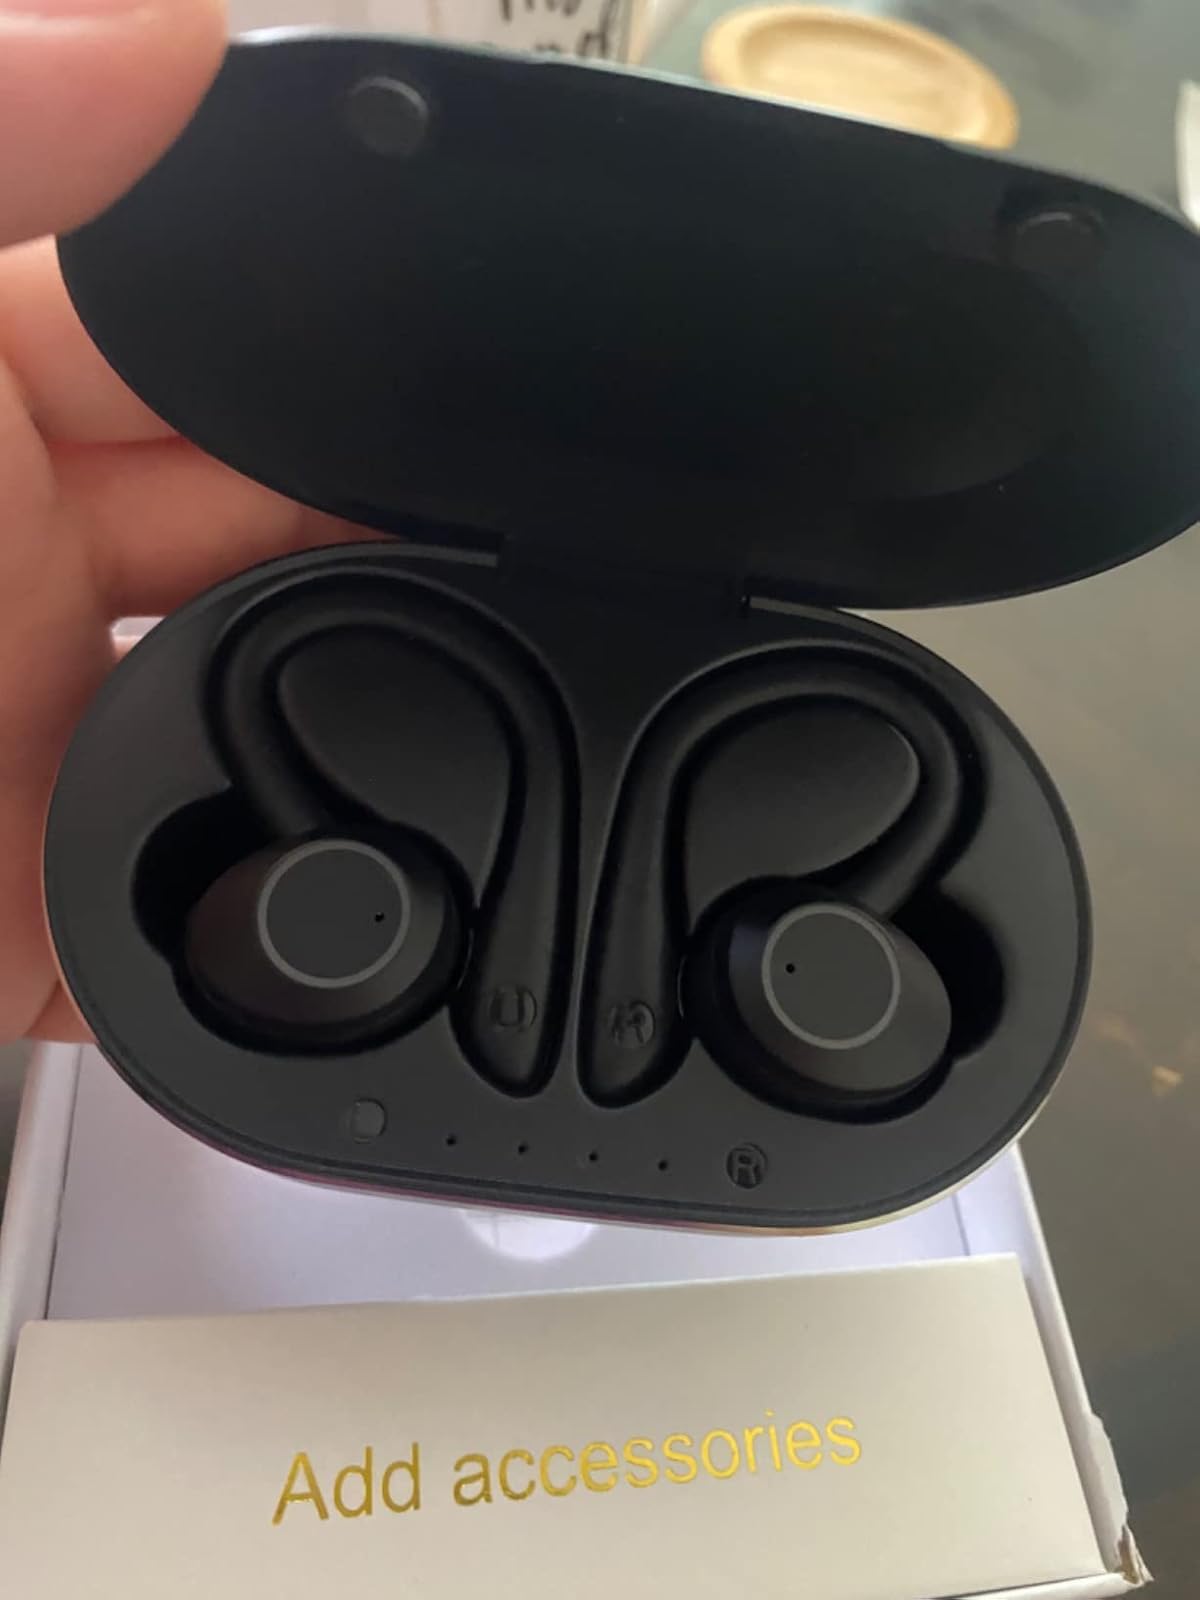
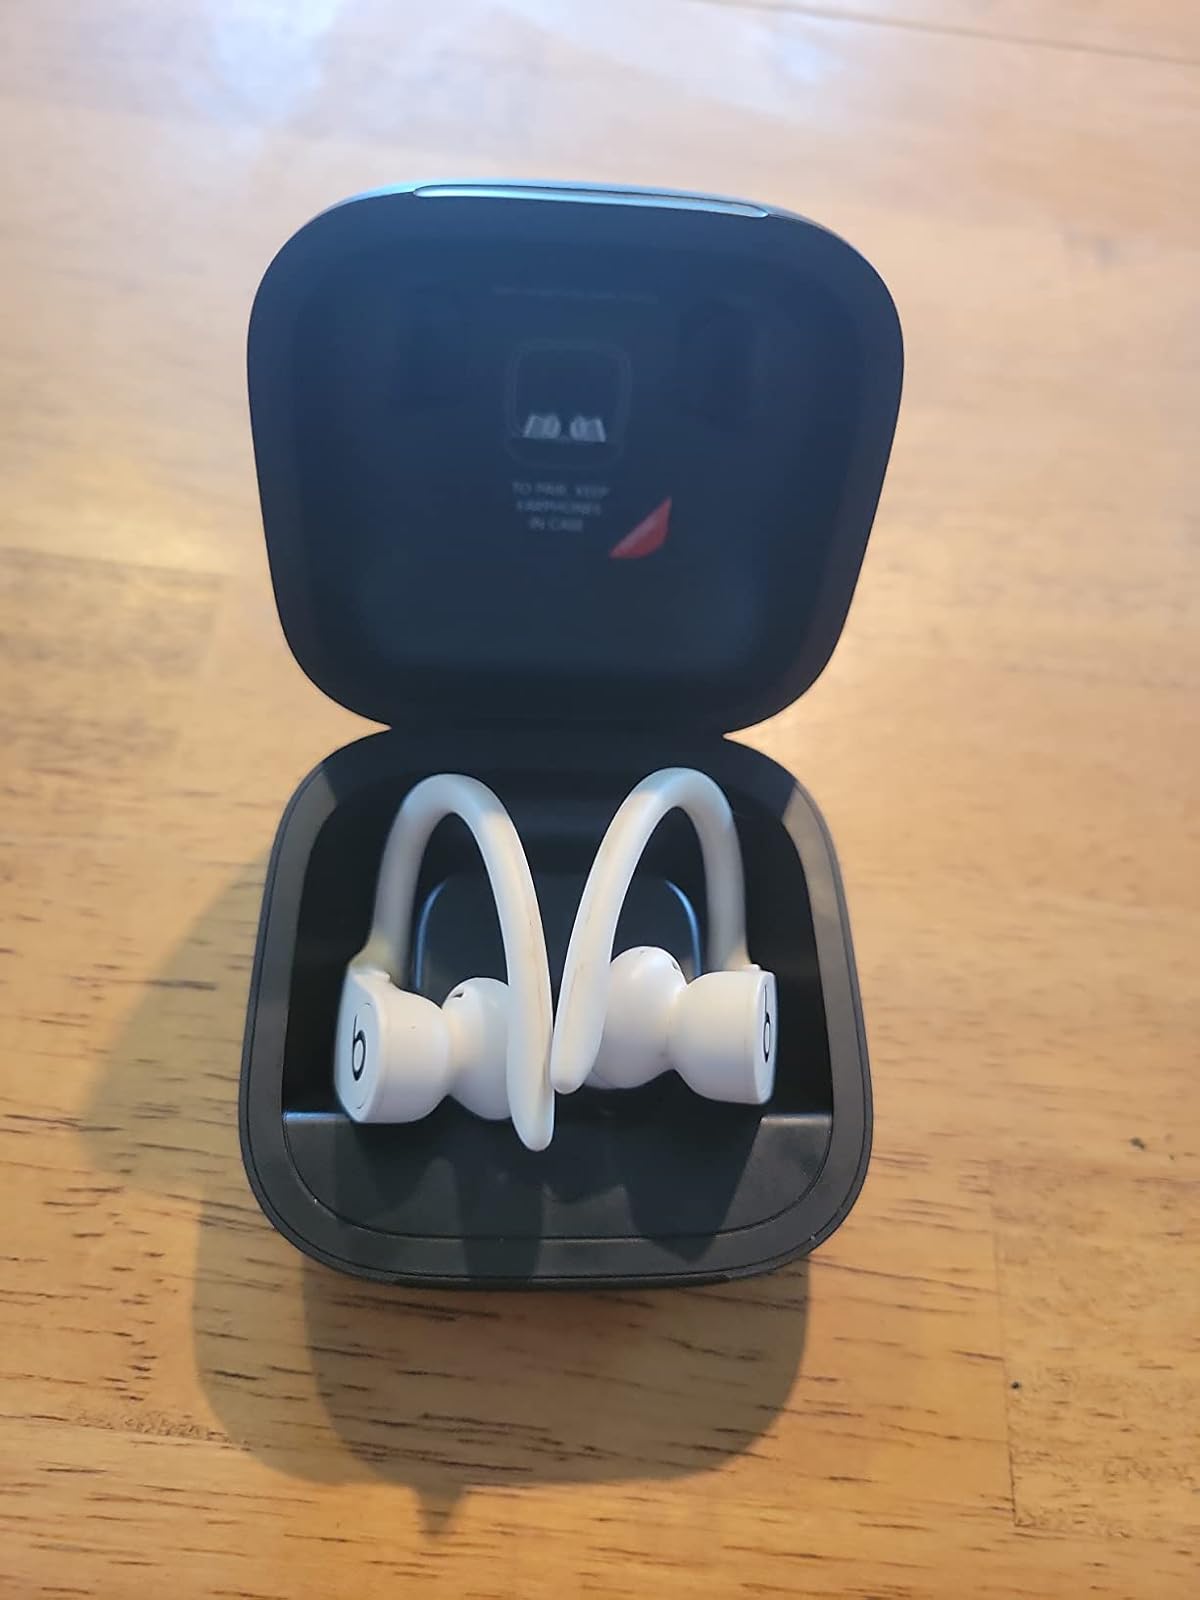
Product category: earbuds
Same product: no